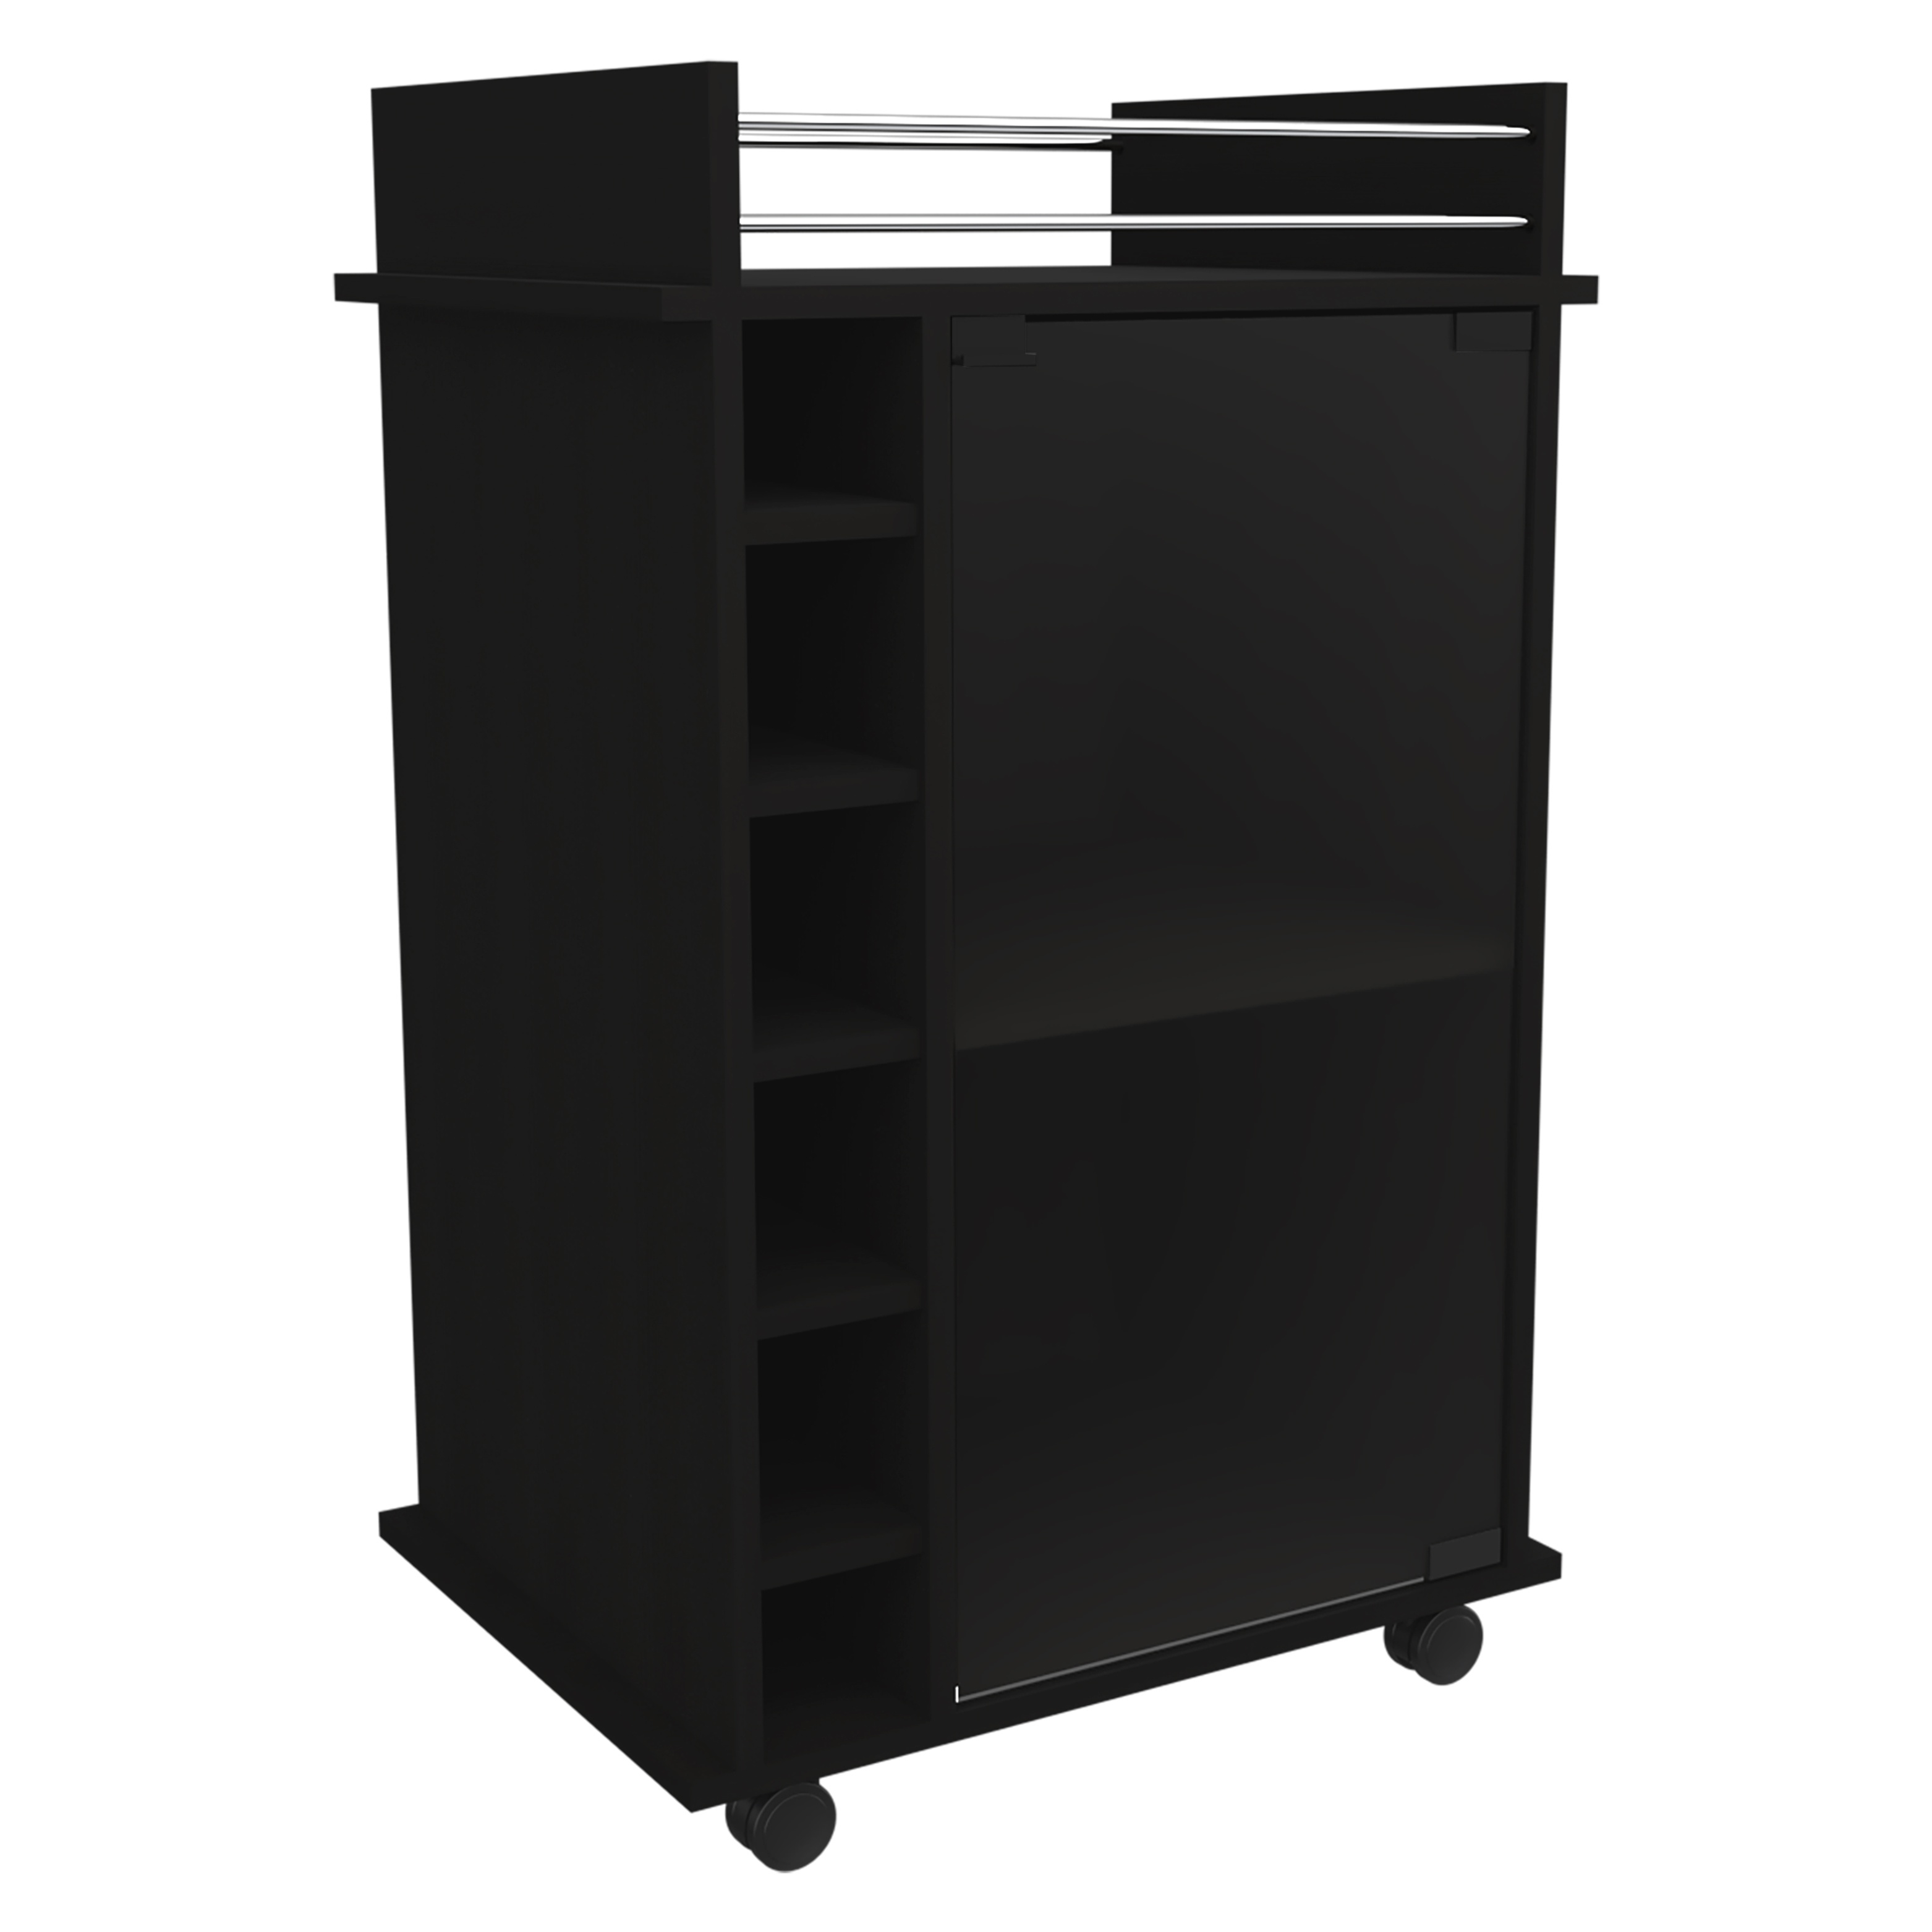
Vegas Bar Cart, Two Tier Cabinet With Glass Door, Six Cubbies For Liquor Black Dining Room Modern Rectangular Stationary Kitchen Islands Particle Board Engineered Wood Medium 40 55In
Name: Vegas Bar Cart, Two Tier Cabinet With Glass Door, Six Cubbies For Liquor Characteristics: Glass Door Cabinet w/ Two Interior Shelves (each shelf: 13.5"h x 14.1"W) Six Cubbies: 1) The Middle Four: 4.3"h x 3.5"w 2) The Upper and Lower Cubbies: 3.3"h x 3.5"W Lockable Wheels (x4): 2.1"H Top Surface w/ Metal Rails (3.9"h x 18.5"W) Decor and setting objects are not included Complete your room with other items from the collection (sold separately) TSCA compliant and okay to be sold in US FSC Certified Cpsia Compliant High quality and multifunctional use Category: Kitchen Islands & Carts Is This Item Customized: No Place of Origin: Colombia Lithium Battery Contained: No Assembled Length: 16.30(in) Assembled Width: 21.60(in) Assembled Height: 35.00(in) Assembled Weight: 52.00(lb) Package Weight: 55(lb) Package Length: 32(in) Package Width: 21(in) Package Height: 7(in) Attached Files: See File From Here. Main Color: Black Use Case: Dining Room Product Style: Modern Island Shape: Rectangular Islands Type: Stationary Kitchen Islands Filler: Particle Board Main Material: Engineered Wood Island Width: Medium (40-55in)
Brand: rta mubles colombia
Category: Furniture > Carts & Islands